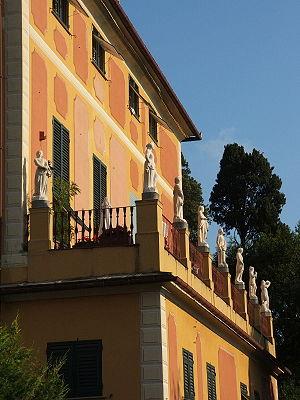
Albaro est une ancienne commune italienne, devenue maintenant un quartier résidentiel de Gênes.